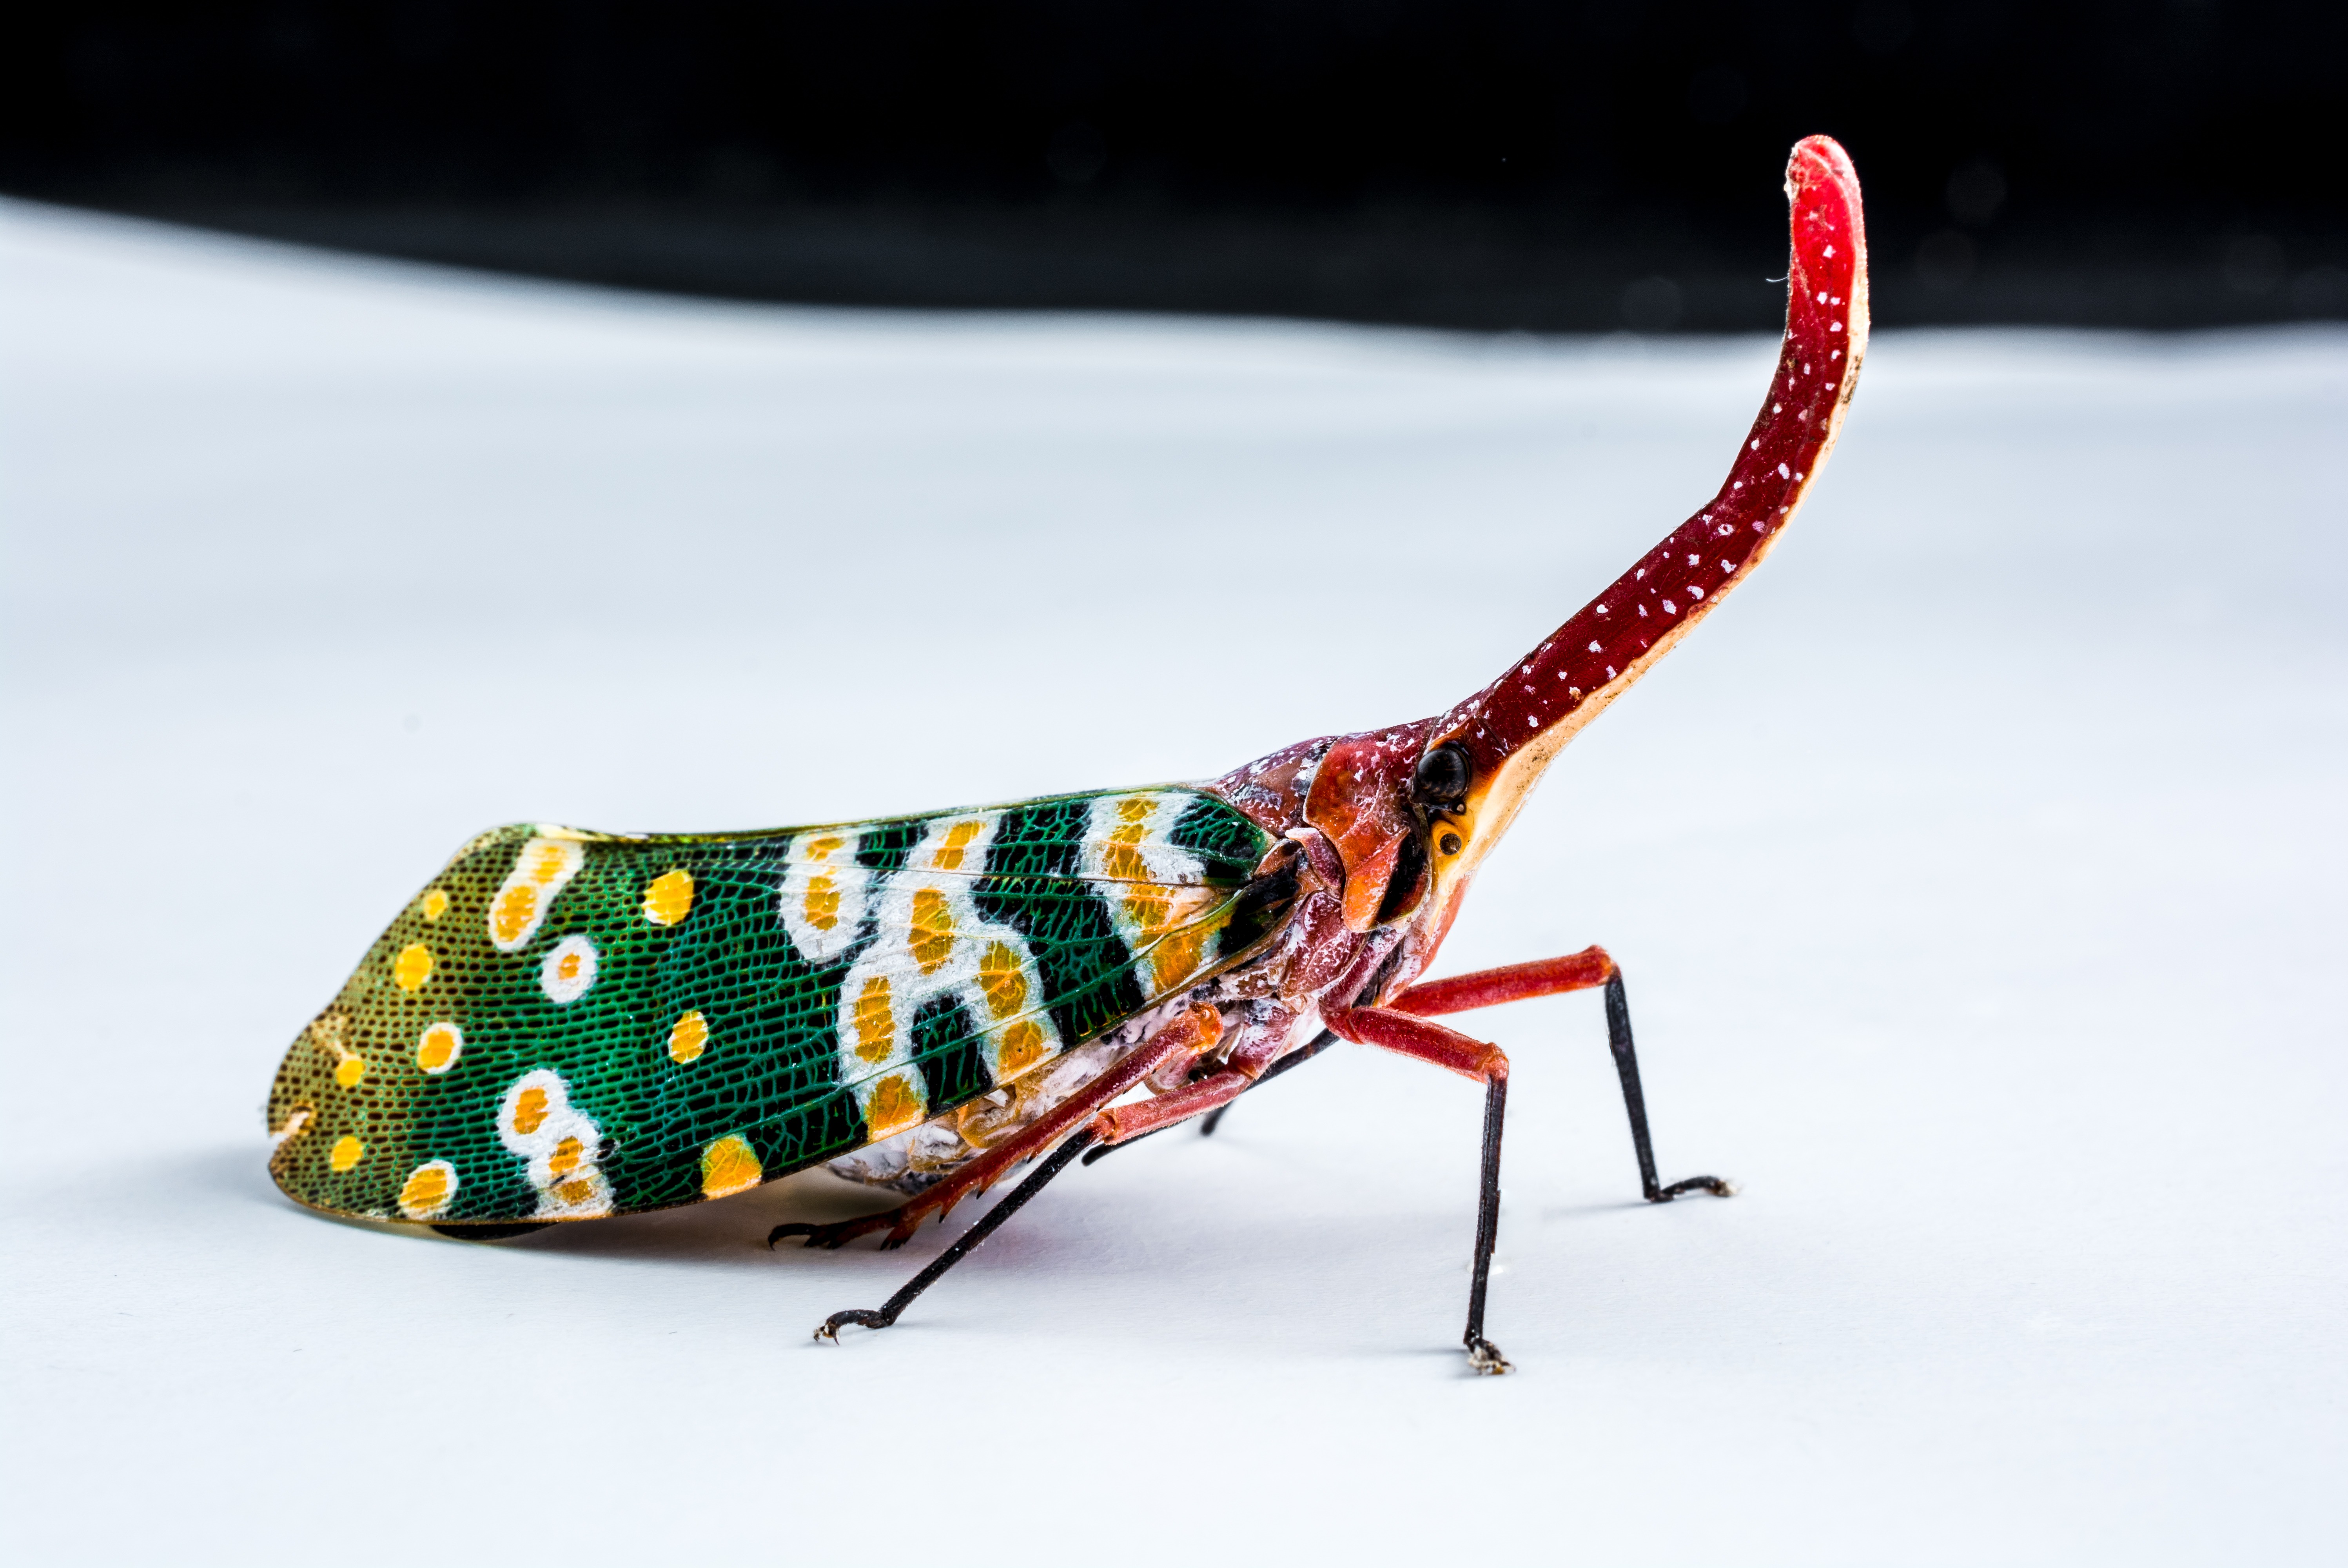
red, insect, colorful, close, invertebrate, long, exotic, hemiptera, auchenorrhyncha, macro photography, small animal, proboscis, compound eyes, cicada, bill kerfe, distributed, canthigaster cicada, fulgoromorpha, lantern carrier like, lantern makers cicada, punktaugen